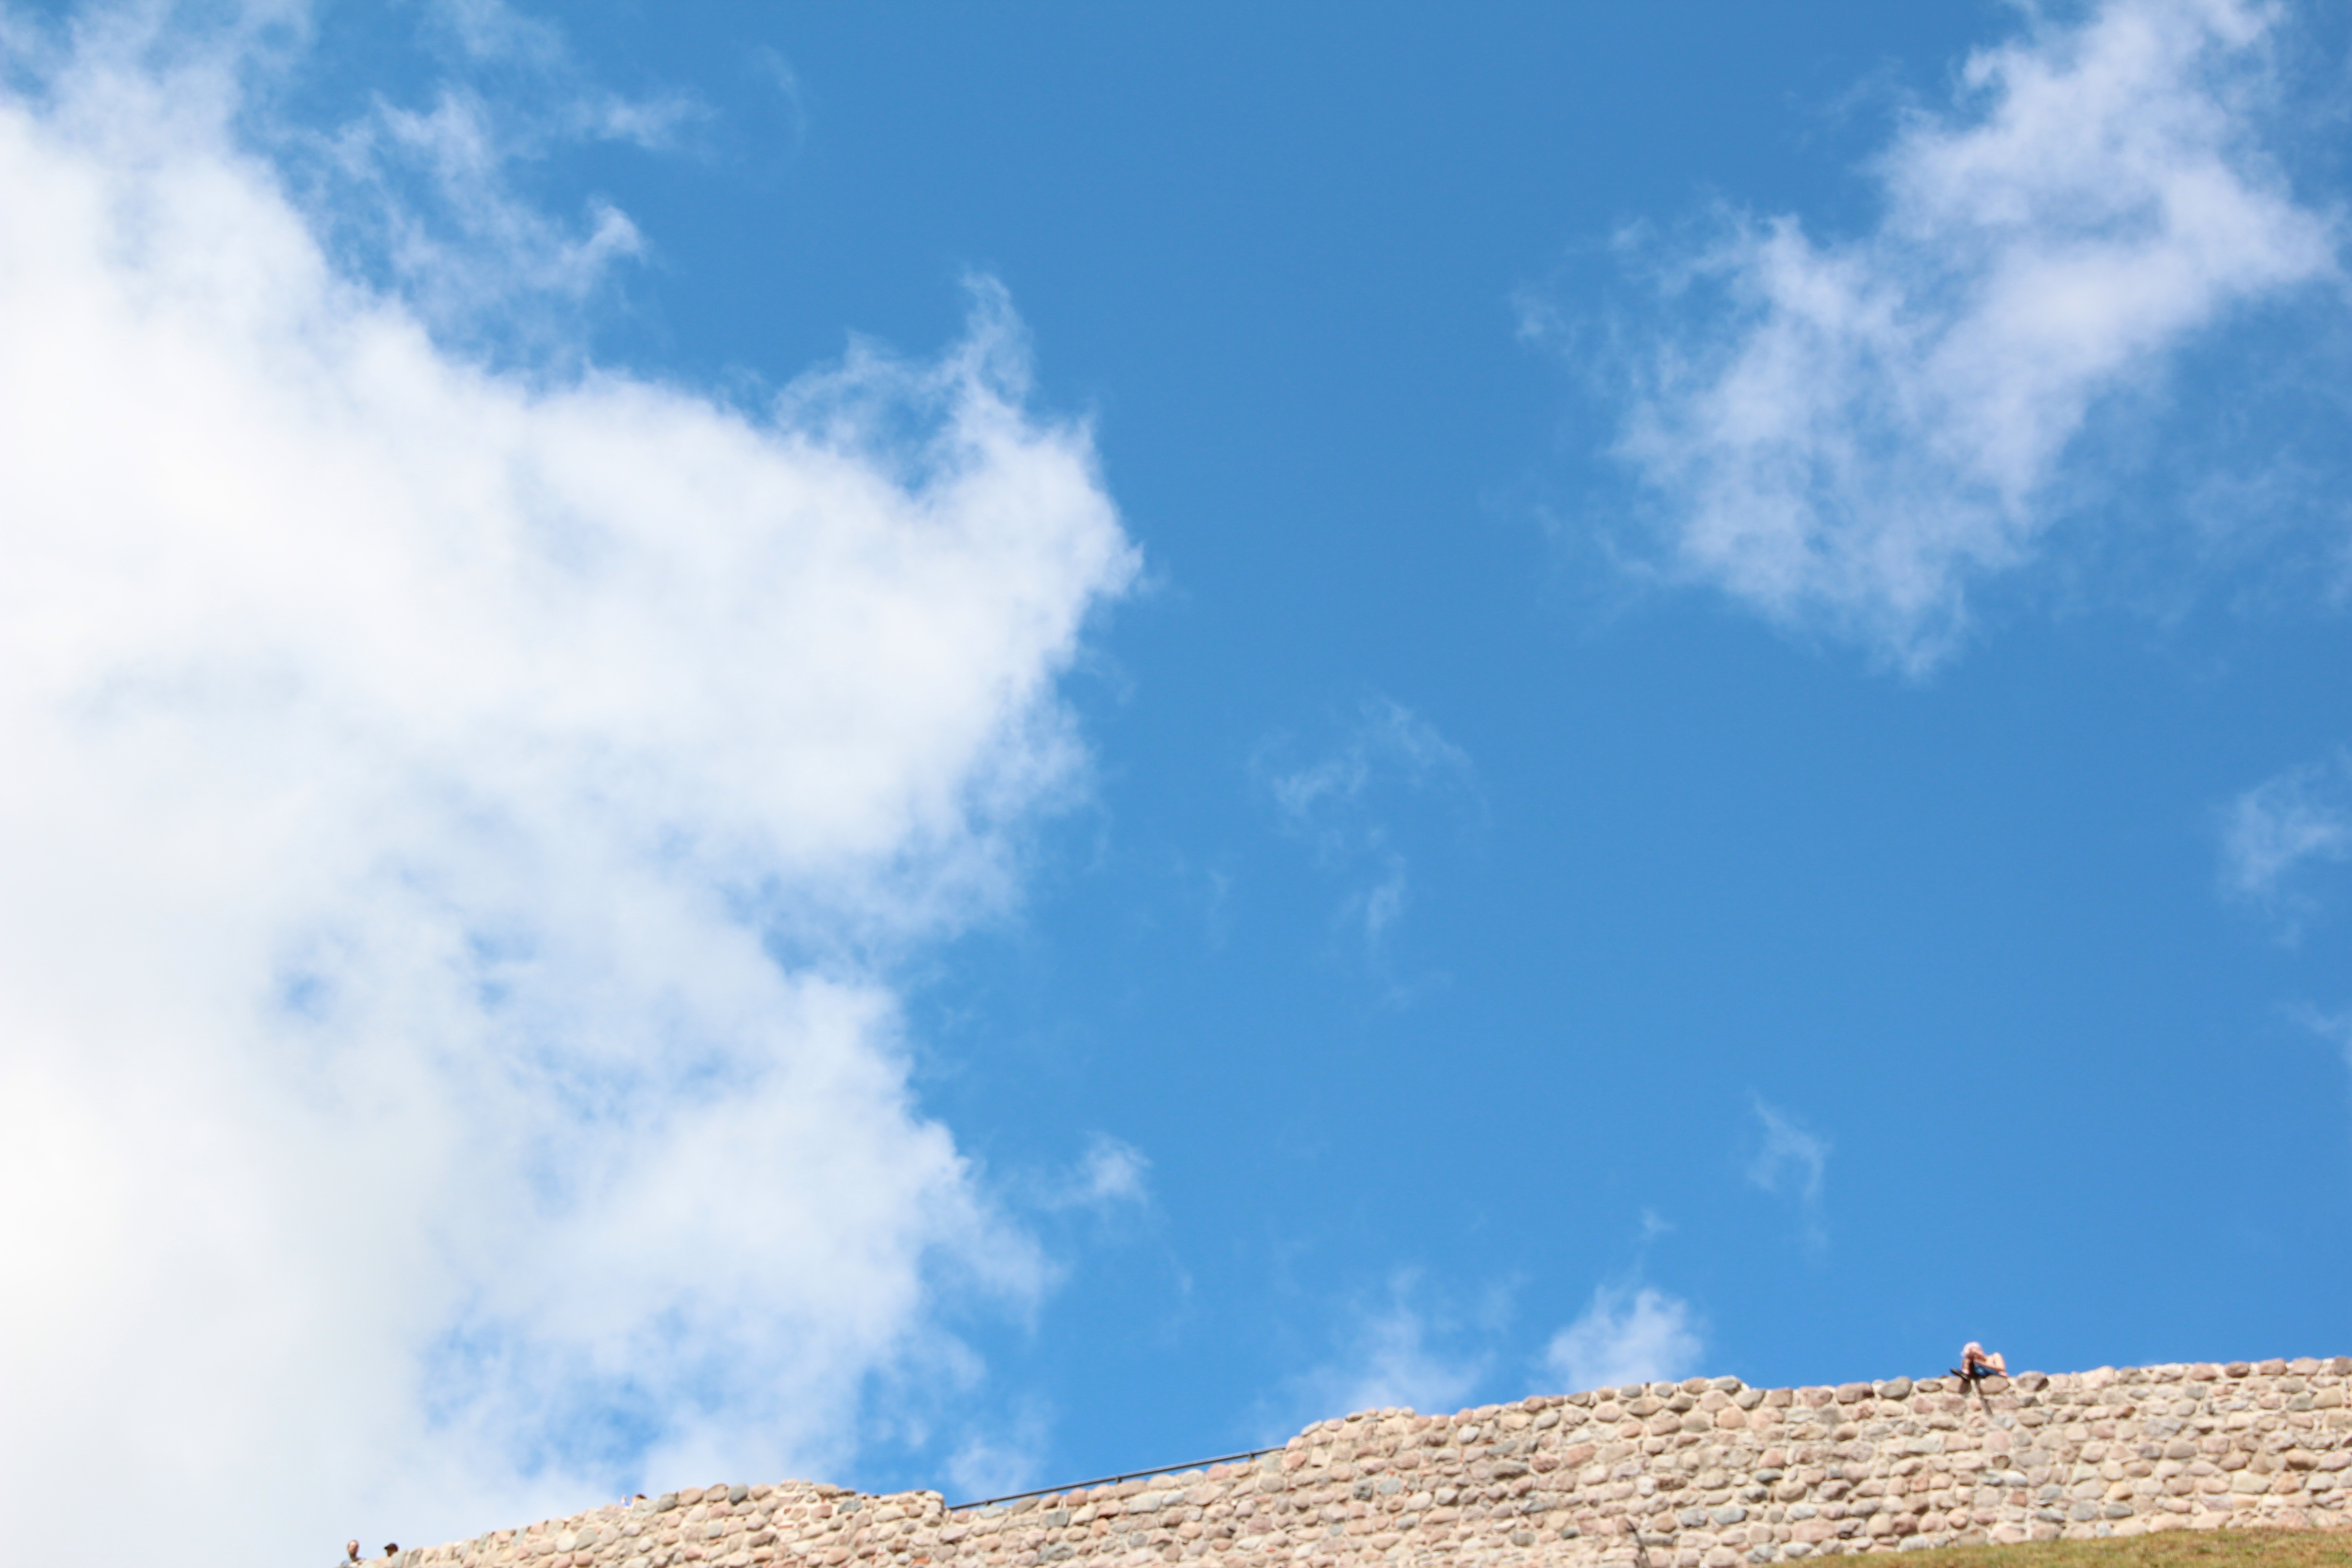
sea, horizon, mountain, cloud, sky, sunlight, hill, wall, mountain range, blue, clouds, plateau, ecosystem, meteorological phenomenon, atmosphere of earth, mountainous landforms